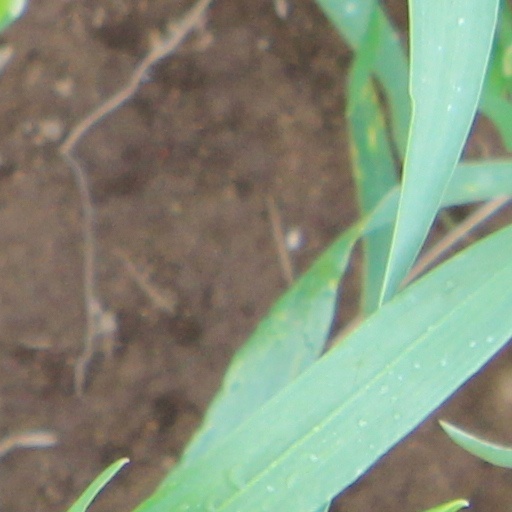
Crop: wheat